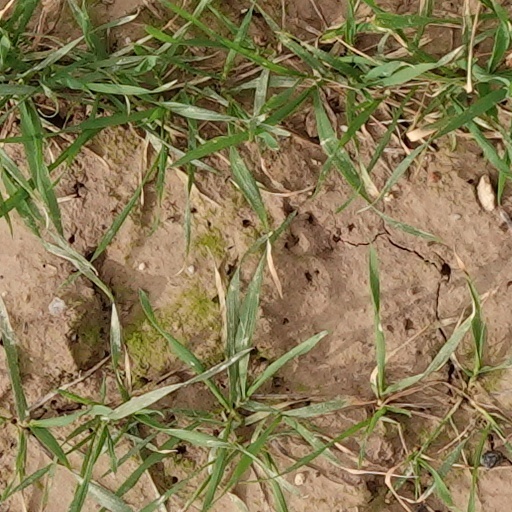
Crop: wheat